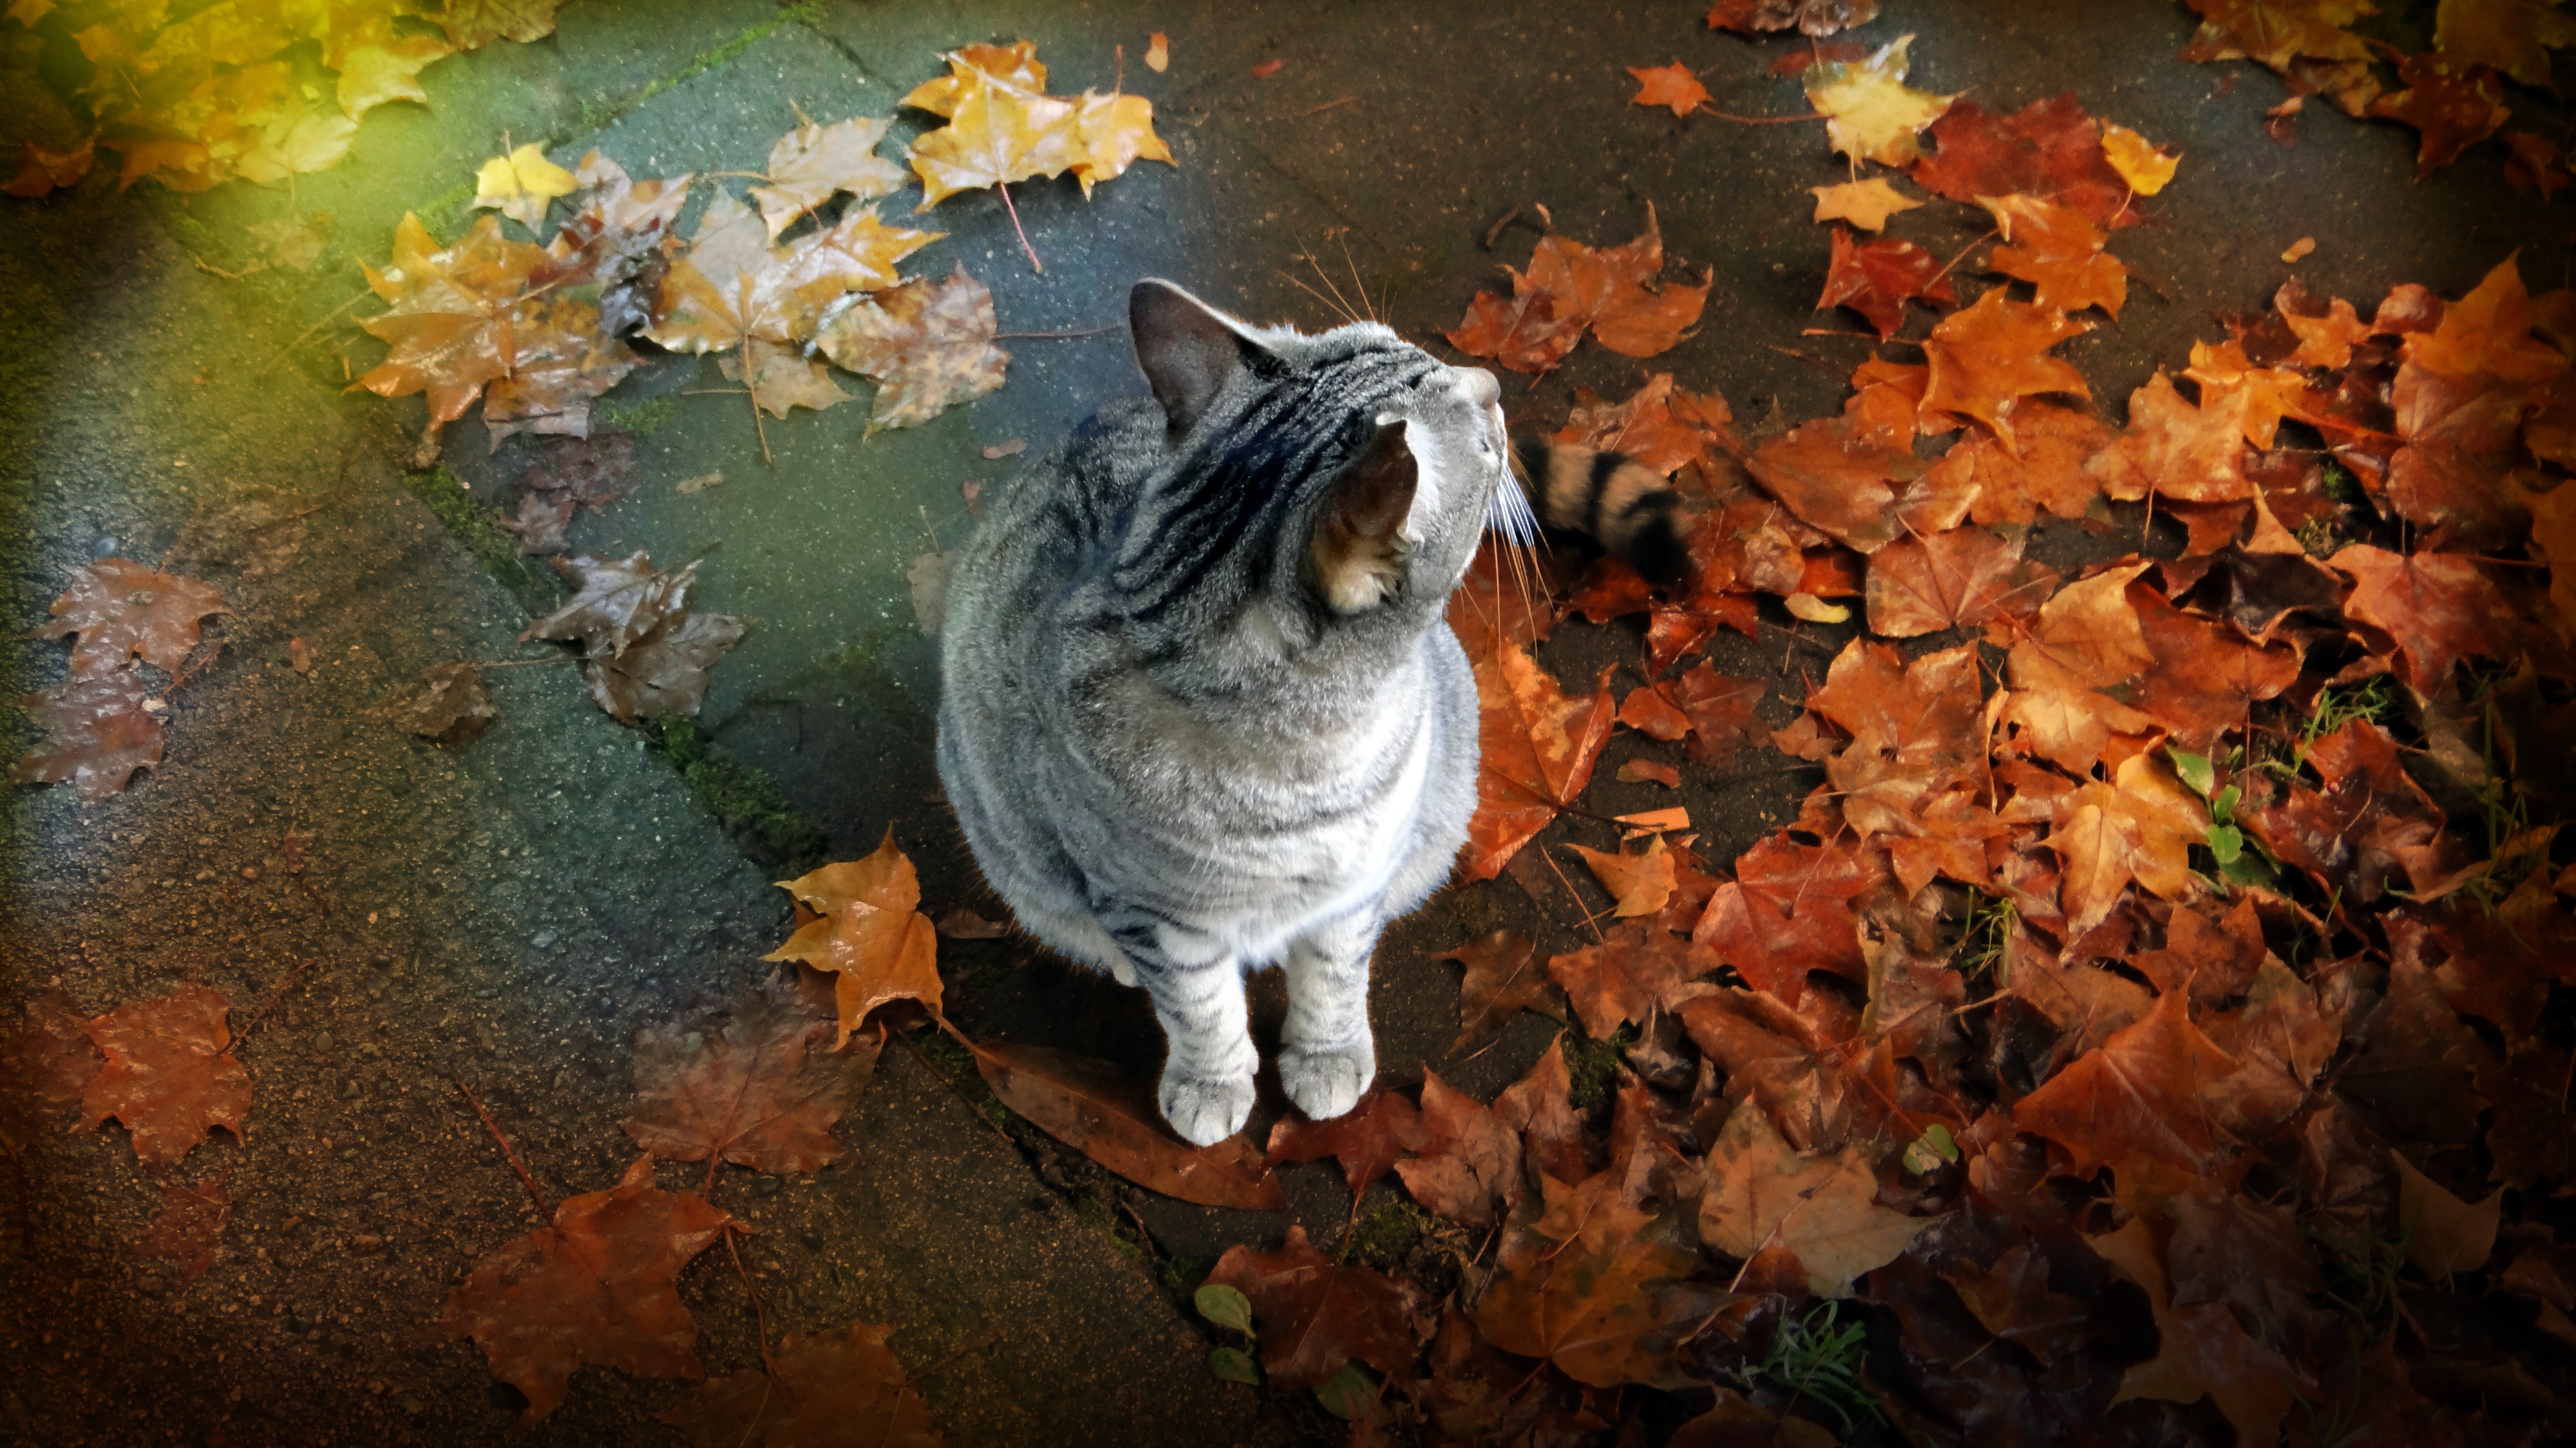
tree, bird, leaf, fall, animal, cute, pet, fur, cat, autumn, feline, tabby, season, leaves, grey, kitty